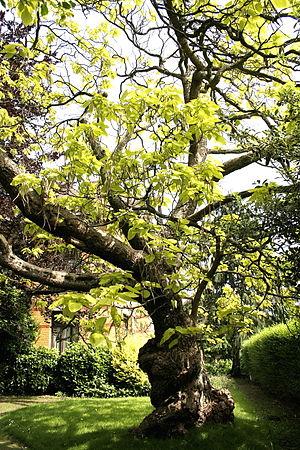
Catalpa doré (Catalpa bignonioides ‘Aurea’) Circonférence mesurée à 1m50 du sol: 300 cm (2007) Hauteur